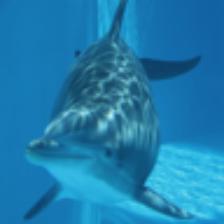
Label: NonHuman